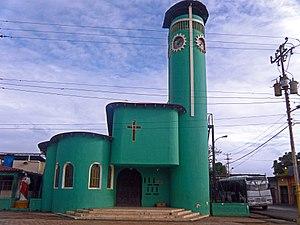
Temblador est le chef-lieu de la municipalité de Libertador dans l'État de Monagas au Venezuela.